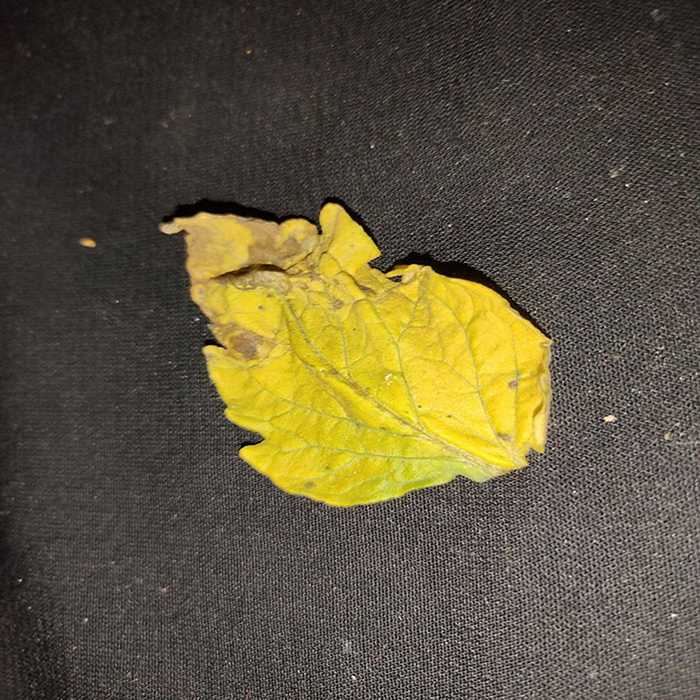
Plant: Tomato
Label: Tomato Bacterial spot